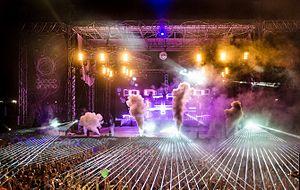
Novi Sad est une ville et une municipalité de Serbie située dans la province autonome de Voïvodine et dans le district de Bačka méridionale. Selon les données du recensement de 2011, la ville intra muros compte 231 798 habitants, la municipalité 307 760 et le territoire métropolitain de Novi Sad, appelé Ville de Novi Sad, 341 625.